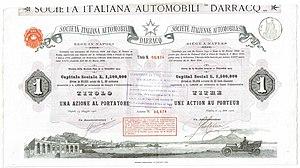
La Società Italiana Automobili Darracq était la filiale italienne de la société française Darracq. Créée en 1906, elle disparaît en 1909. Cette société est à l'origine du constructeur italien Alfa Romeo.